School of Paris

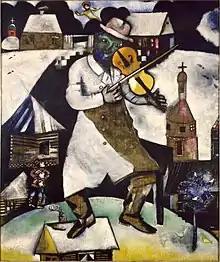
Marc Chagall, "The Fiddler", 1912–13

Before World War I, a group of expatriates in Paris created art in the styles of Post-Impressionism, Cubism and Fauvism. The group in its broader sense included artists like Pablo Picasso, Marc Chagall, Amedeo Modigliani and Piet Mondrian. Associated French artists included Pierre Bonnard, Henri Matisse, Jean Metzinger and Albert Gleizes. Whilst in its more narrow description described Chagall and Modigliani as prominent members of the early school. Picasso and Matisse have been described as twin leaders ("chefs d'école") of the school before the war. However the term School of Paris was only coined after the war by André Warnod and mostly used to describe the mainly Jewish group of immigrant artists which included Jules Pascin, Yitzhak Frenkel, Chaïm Soutine, Marc Chagall and others in the 1920s and 1930s.